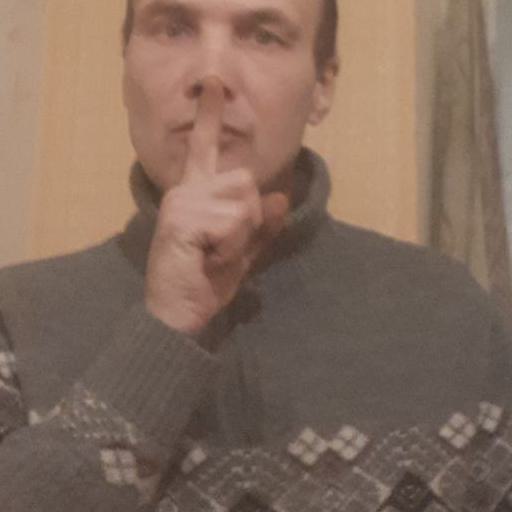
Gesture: mute